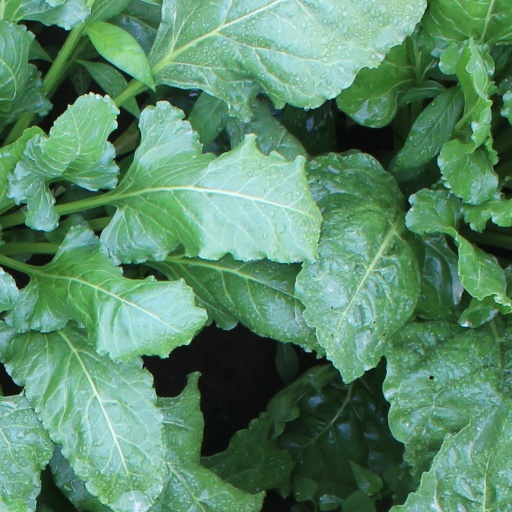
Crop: sugar beet